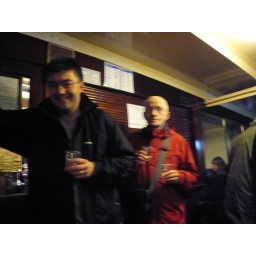
..to &amp;quot;the engines&amp;quot; - euphemism for the bar below the water line